Cathy Jamieson

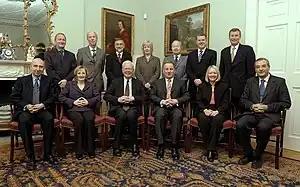
Jamieson (second from right) with the Second McConnell government, where she served as Minister for Justice

Jamieson was appointed Minister for Justice following the 2003 Scottish Parliament election. During her tenure, in addition to taking a substantial justice legislative programme through parliament (14 bills including reform of courts, protections for vulnerable witnesses, measures on the management of offenders, policing, family law, legal aid, the legal profession and the establishment of the Scottish Commission on Human Rights) she took a leading role on anti-social behaviour, tackling violence and sectarianism and commissioned a major review of Scotland's Civil Justice system.